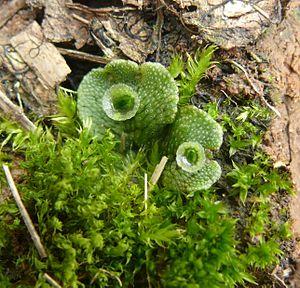
L'hépatique des fontaines est une espèce d’hépatiques vivant dans les milieux humides.